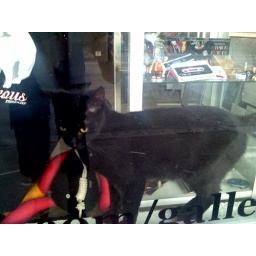
Funny cat in shop window